Maundy (foot washing)

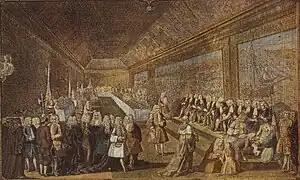
John V of Portugal performs the Washing of the Feet rite in Ribeira Palace, 1748.

In 1955 Pope Pius XII revised the ritual and inserted it into the Mass. Since then, the rite is celebrated after the homily that follows the reading of the gospel account of how Jesus washed the feet of his twelve apostles. Some persons who have been selected – usually twelve, but the Roman Missal does not specify the number – are led to chairs prepared in a suitable place. The priest goes to each and, with the help of the ministers, pours water over each one's feet and dries them. There are some advocates of restricting this ritual to clergy or at least men.